Plaza Mayor, Salamanca

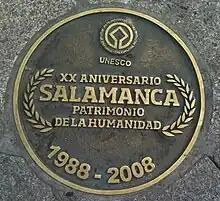
Plaque in the center of the plaza, which says "Twentieth anniversary" [of] "Salamanca" patrimony of humanity 1988-2008.

The Plaza Mayor (English "Main Plaza") is a large plaza located in the center of Salamanca, Spain used as a public square. It was built in the traditional Spanish baroque style and is a popular gathering area. It is lined by restaurants, ice cream parlors, tourist shops, jewelry stores and a pharmacy along its perimeter except in front of the city hall. It is considered the heart of Salamanca and is widely regarded as one of the most beautiful plazas in Spain. It is connected to the shopping area Calle del Toro from the northeast, Calle de Zamora from the north, the restaurants on Calle de Concejo from the northwest, Calle del Prior and the small Calle de la Caja de Ahorros from the west as well as Plaza del Corrillo from the south.